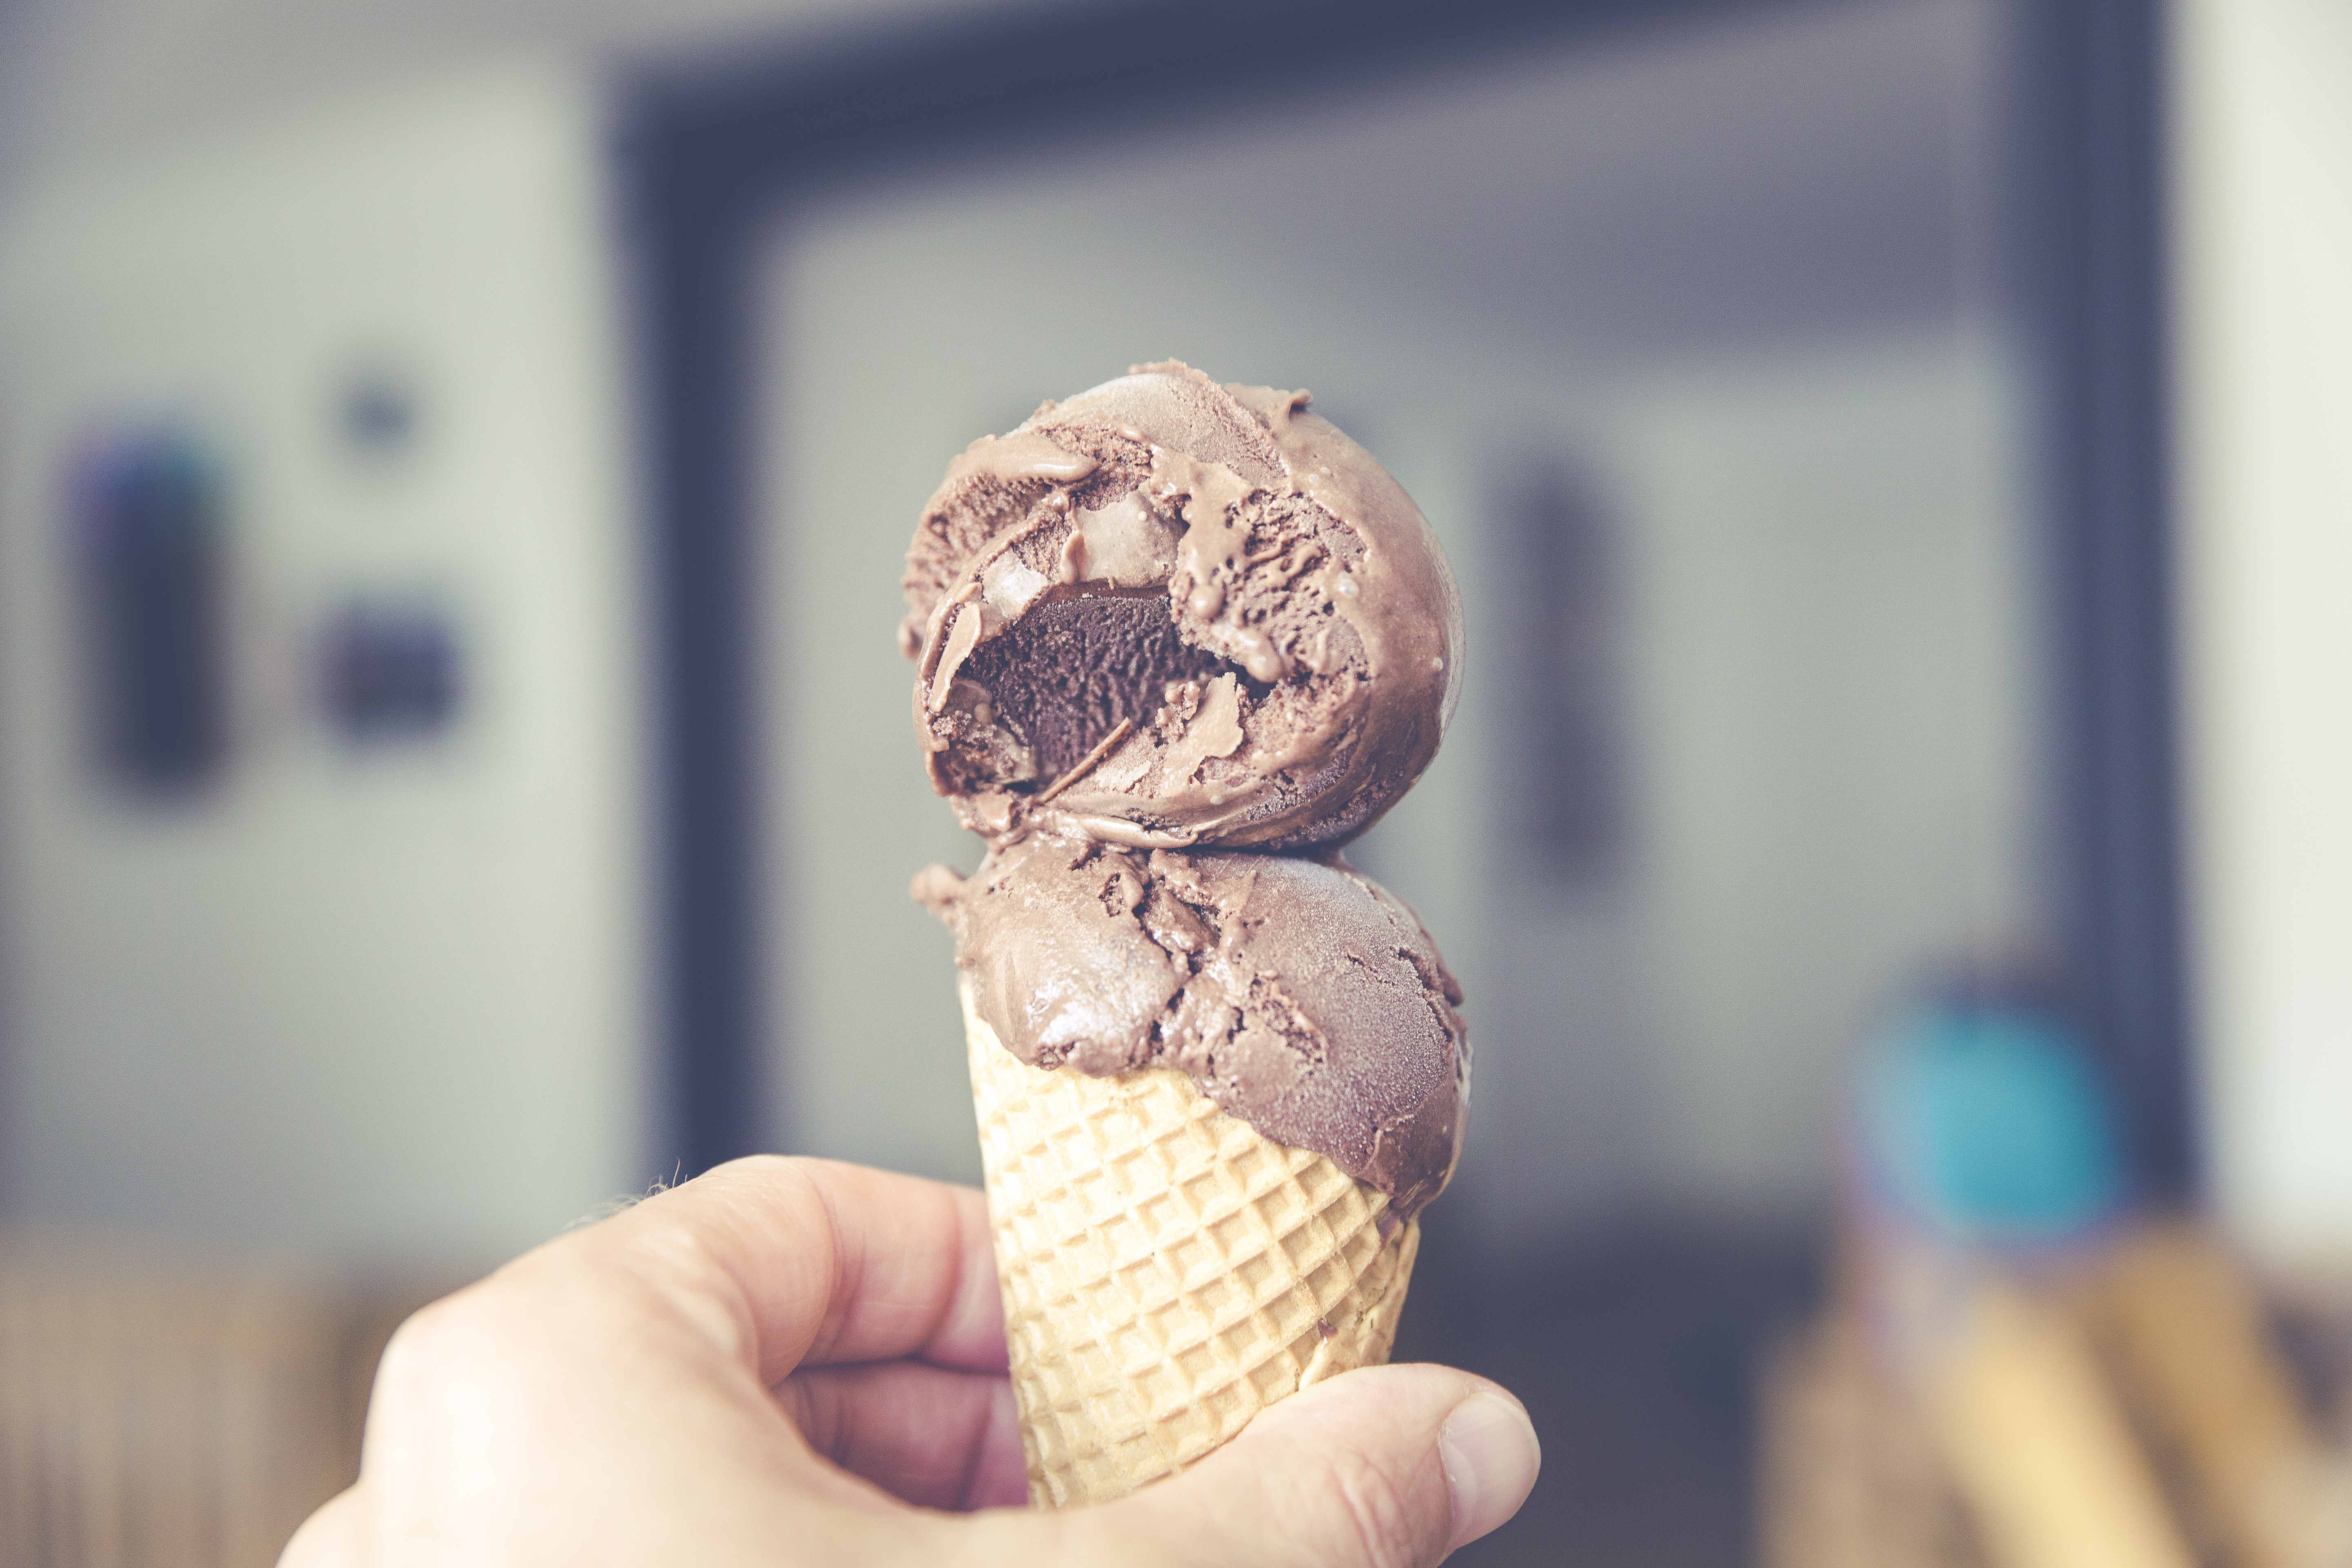
hand, sweet, summer, ice, food, blue, chocolate, ice cream, dessert, eat, waffle, cream, delicious, close up, sweet dish, art, sugar, head, skin, refreshment, organ, sense